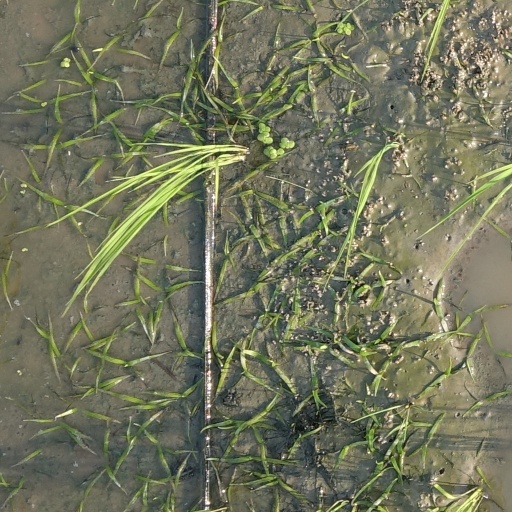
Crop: rice